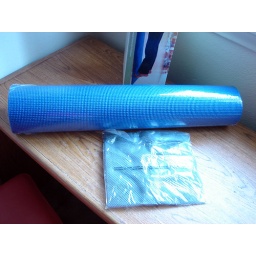
$6, Never used extra-thick Yoga mat(72&amp;quot;X24&amp;quot;X1/4&amp;quot;) in orignial box and plastic wrap, with its matched carrying bag.